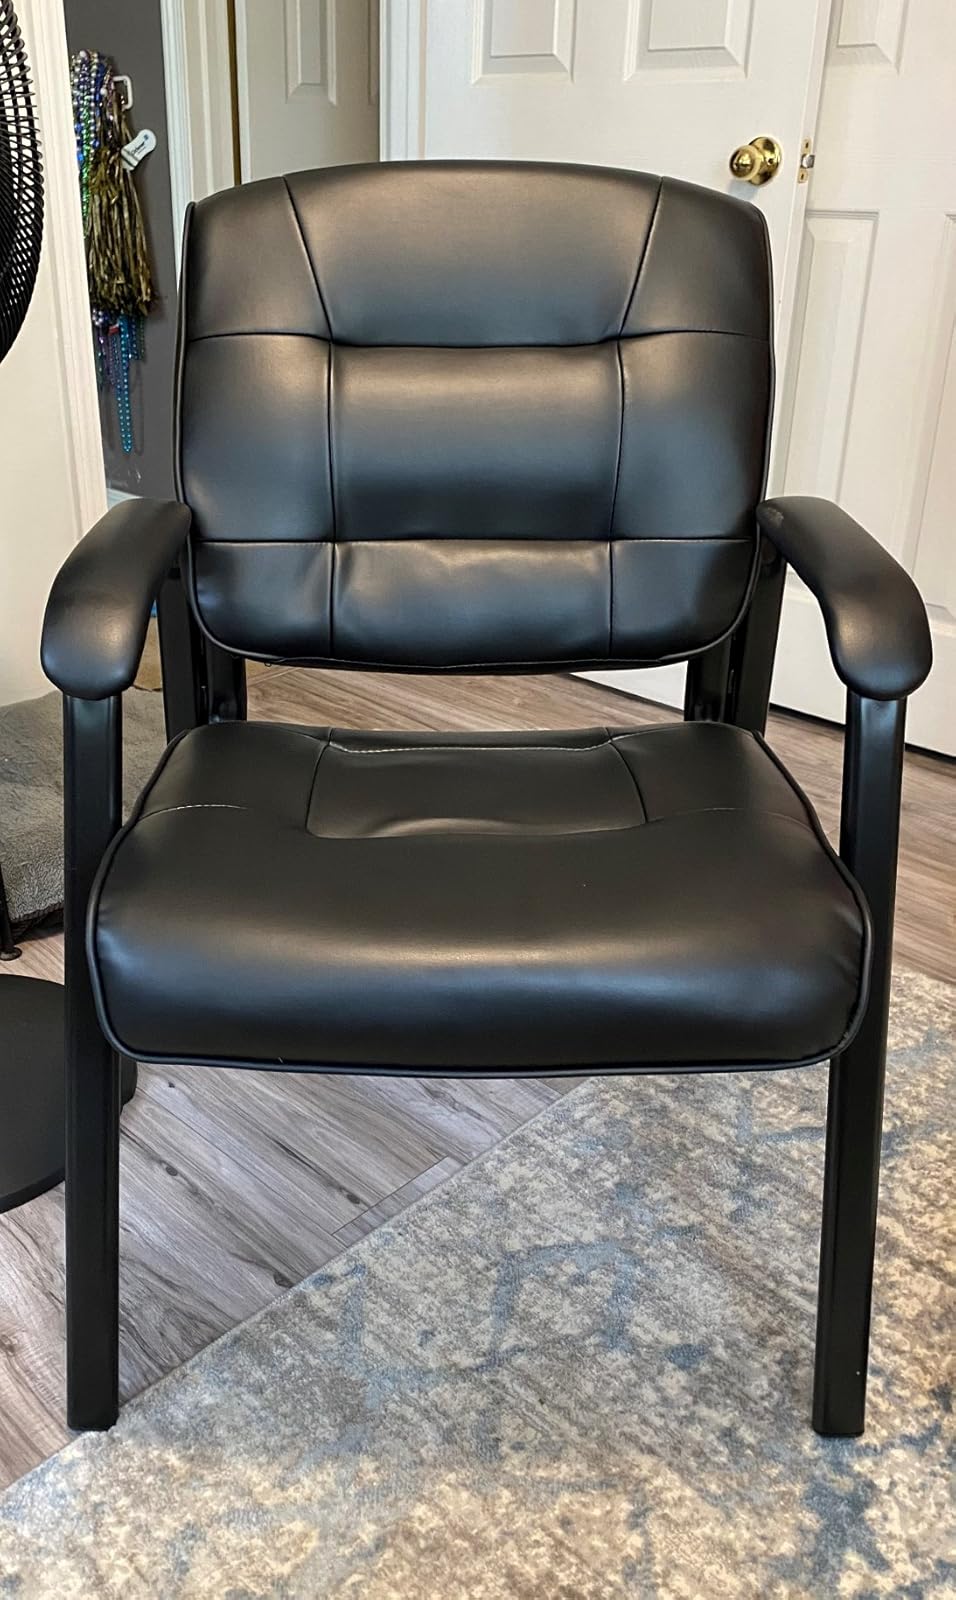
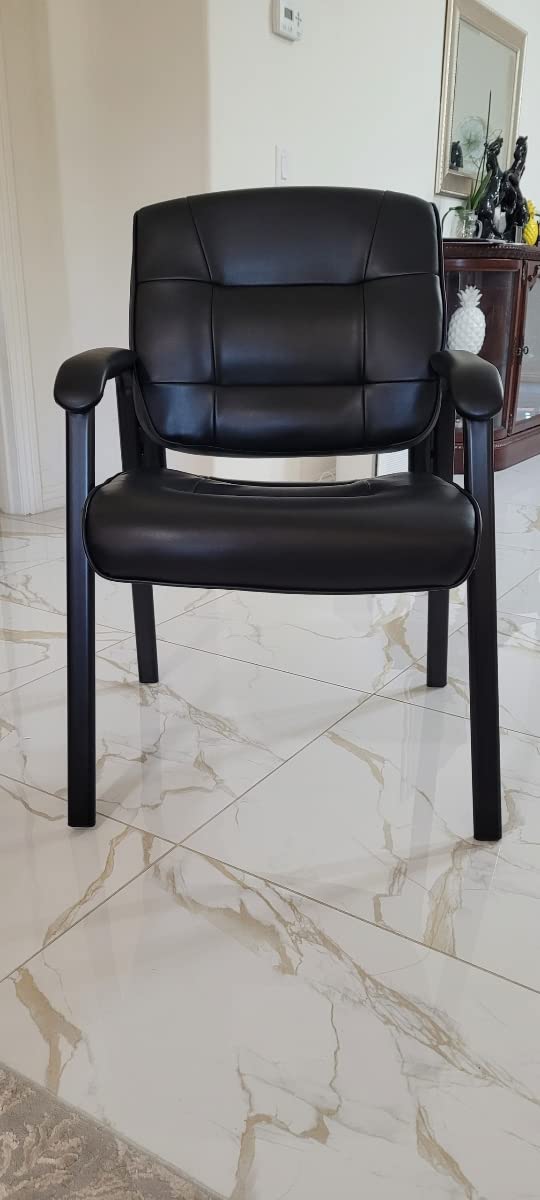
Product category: items_chair
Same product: yes